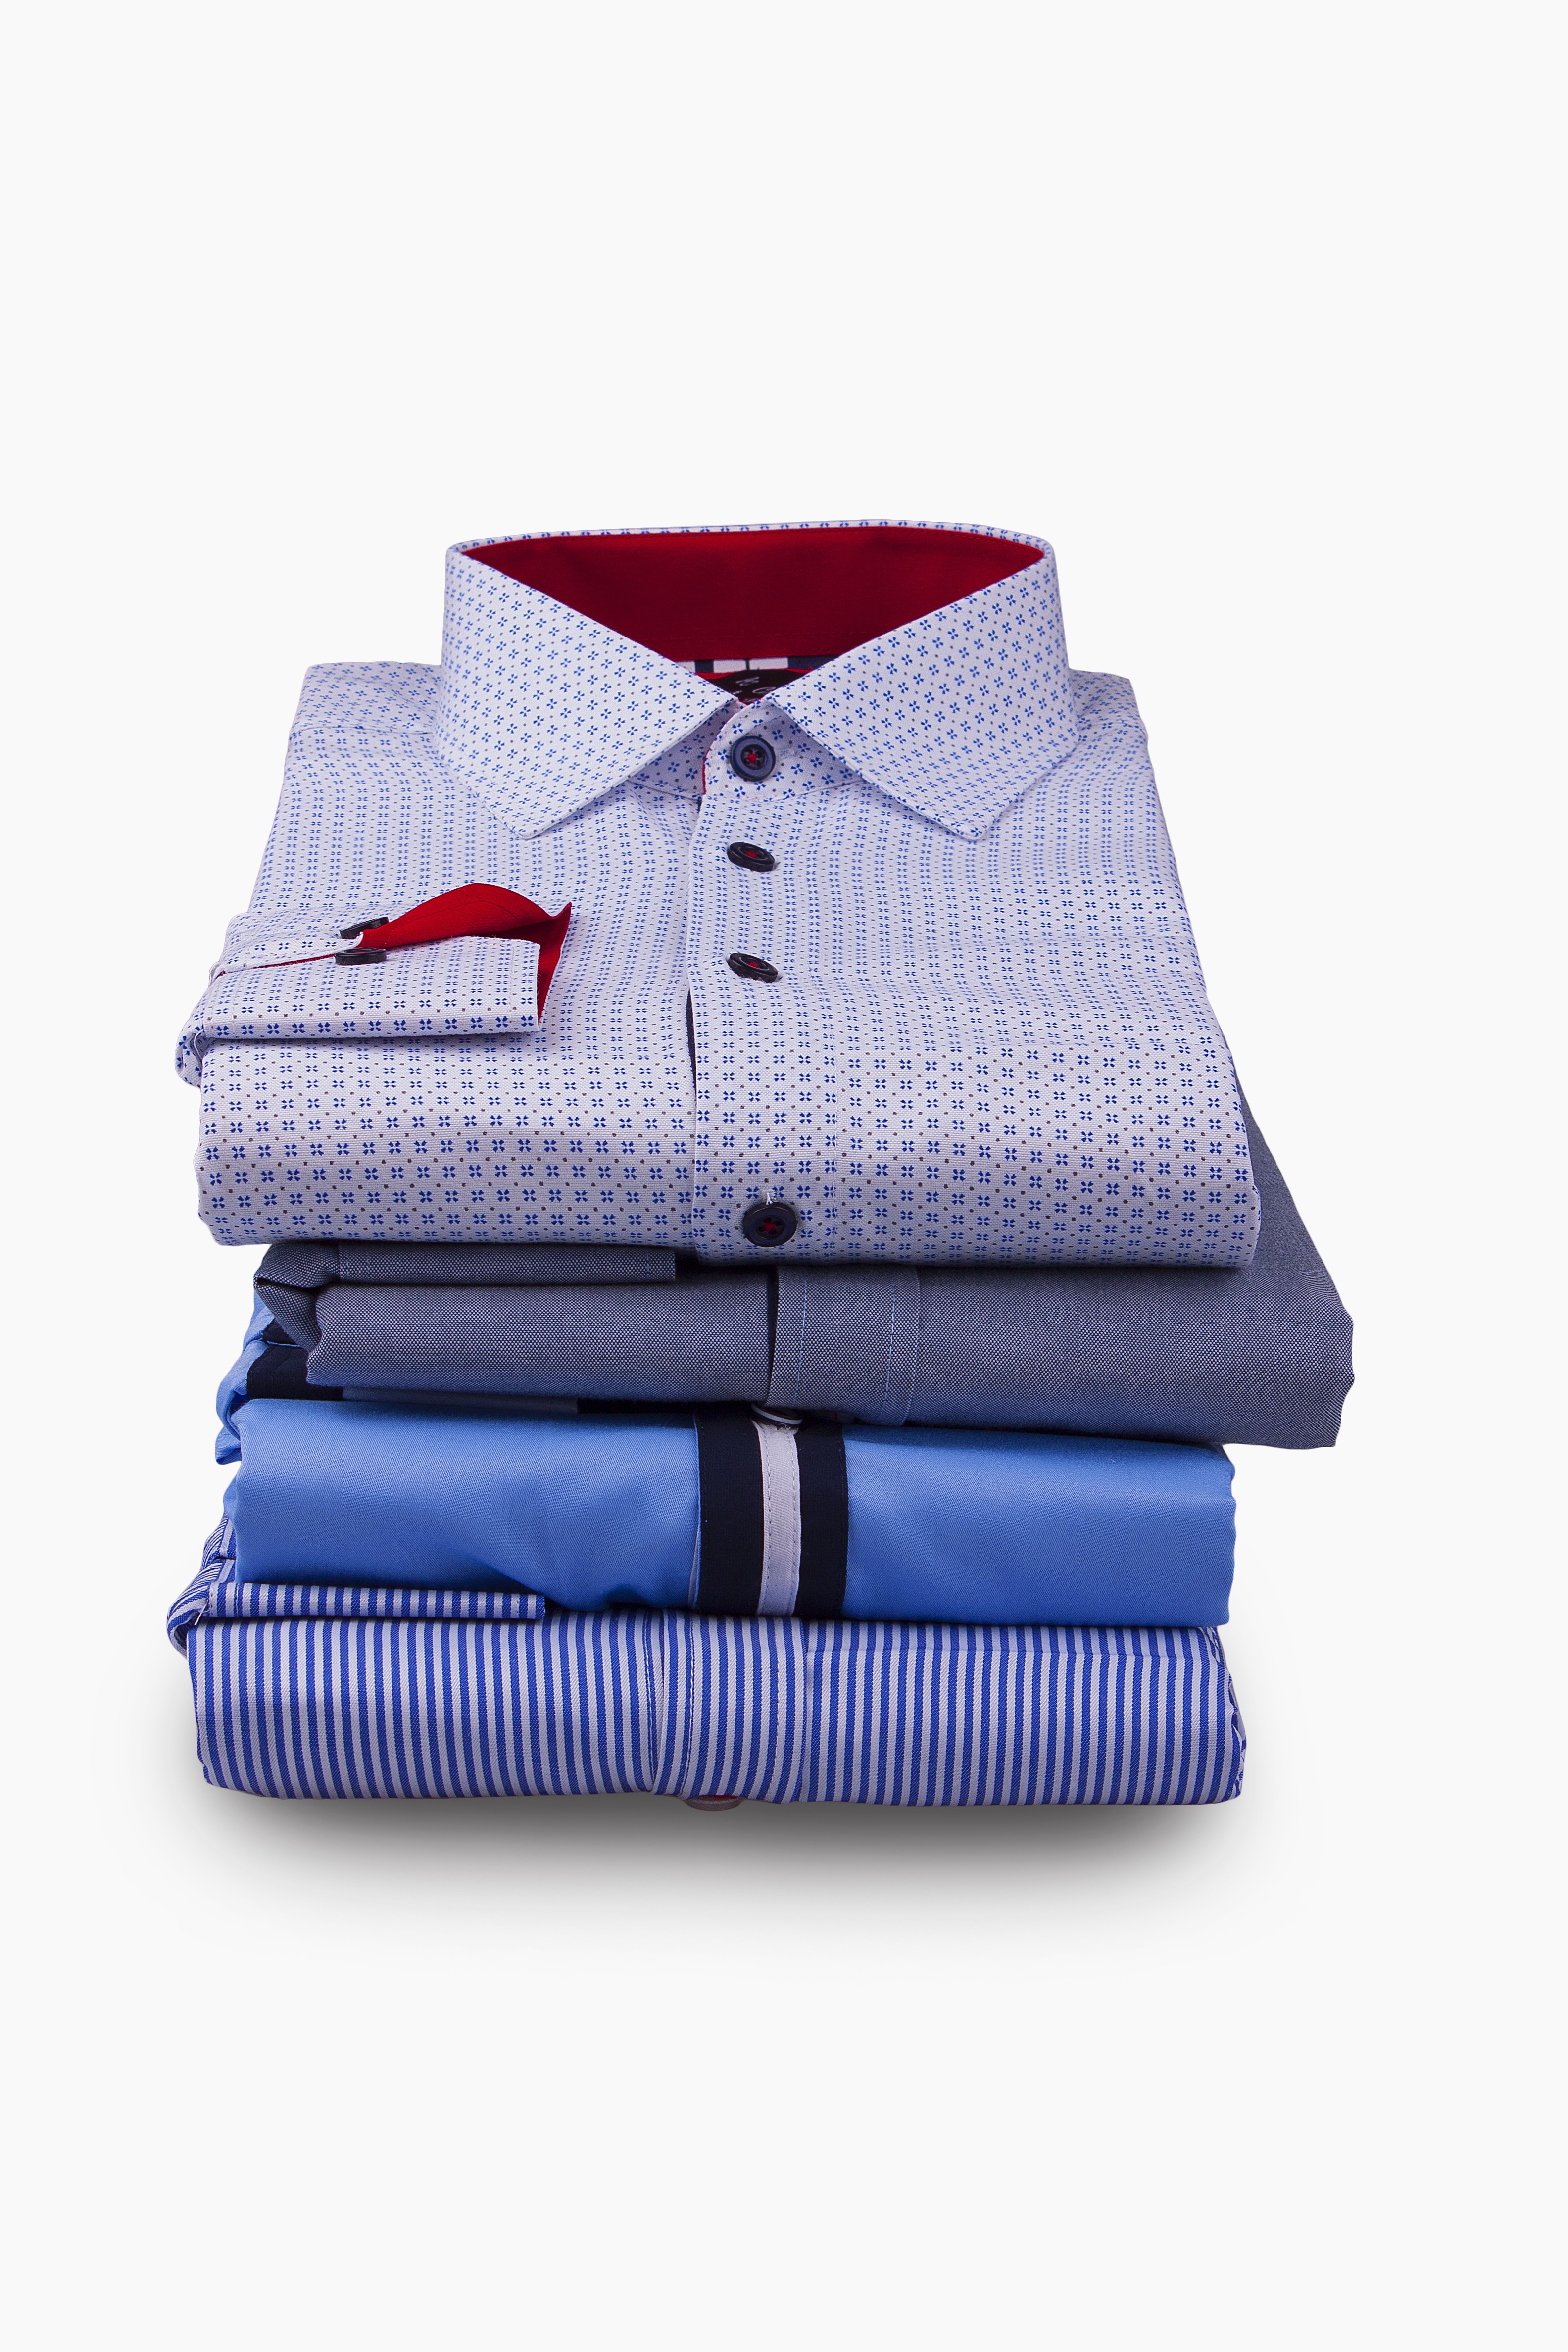
suit, male, pattern, fashion, clothing, furniture, jacket, product, mannequin, textile, gentleman, bed, style, magenta, trend, the elegance, mucha, photo gallery, shop windows, clothes shop, fashion classic, fashion accessory, adrianocalitri